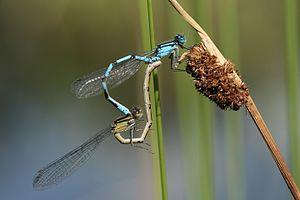
Deux Agrions porte-coupe (Enallagma cyathigerum) s'accouplant. Tourbière d'Ahlenmoor, nord de la Basse Saxe (Allemagne).